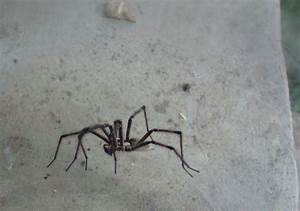
Label: spider